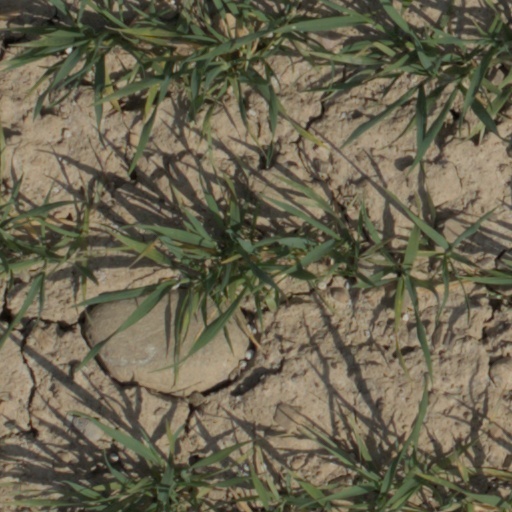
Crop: wheat